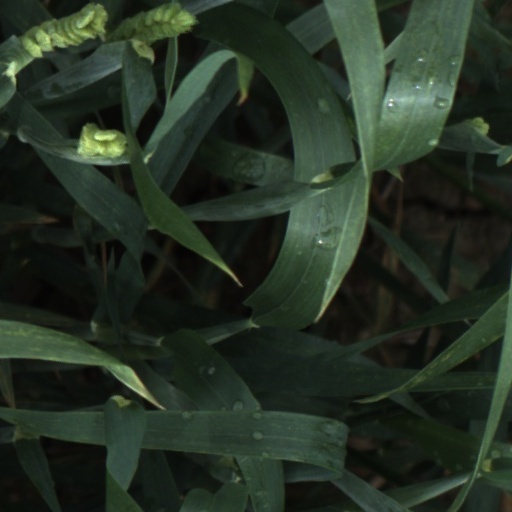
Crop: wheat